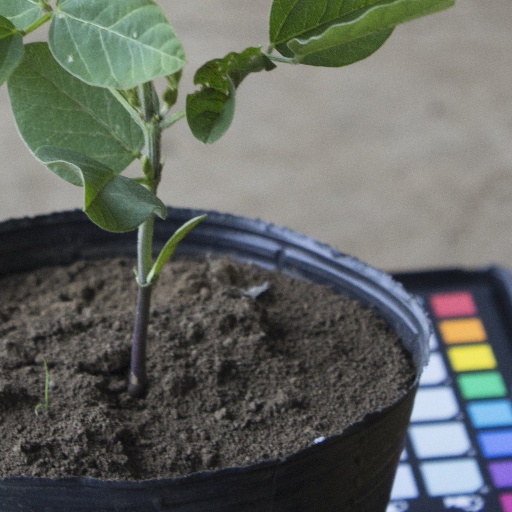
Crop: soybean